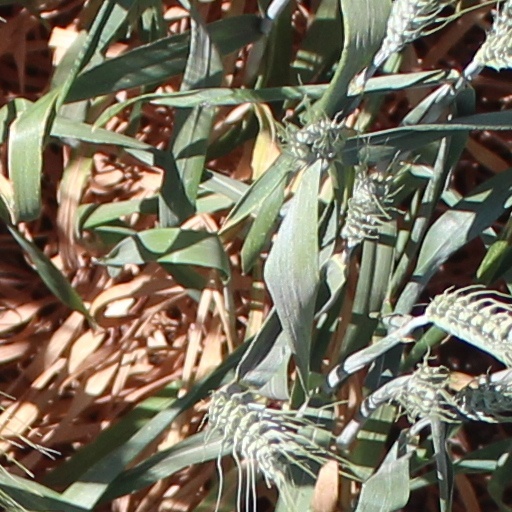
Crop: wheat